Tall Timber (1928 film)

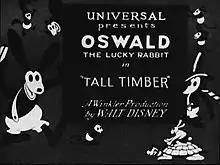
Title card

Tall Timber is a 1928 silent animated short film starring Oswald the Lucky Rabbit and is the 23rd in the series. In terms of production, the film was for many years the last extant Oswald cartoon directed by Walt Disney, until late 2015, when "Sleigh Bells", the Oswald cartoon made after "Tall Timber", was rediscovered.